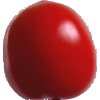
Label: Tomato 4